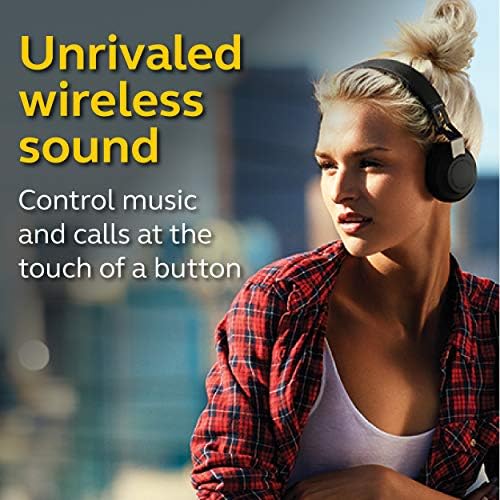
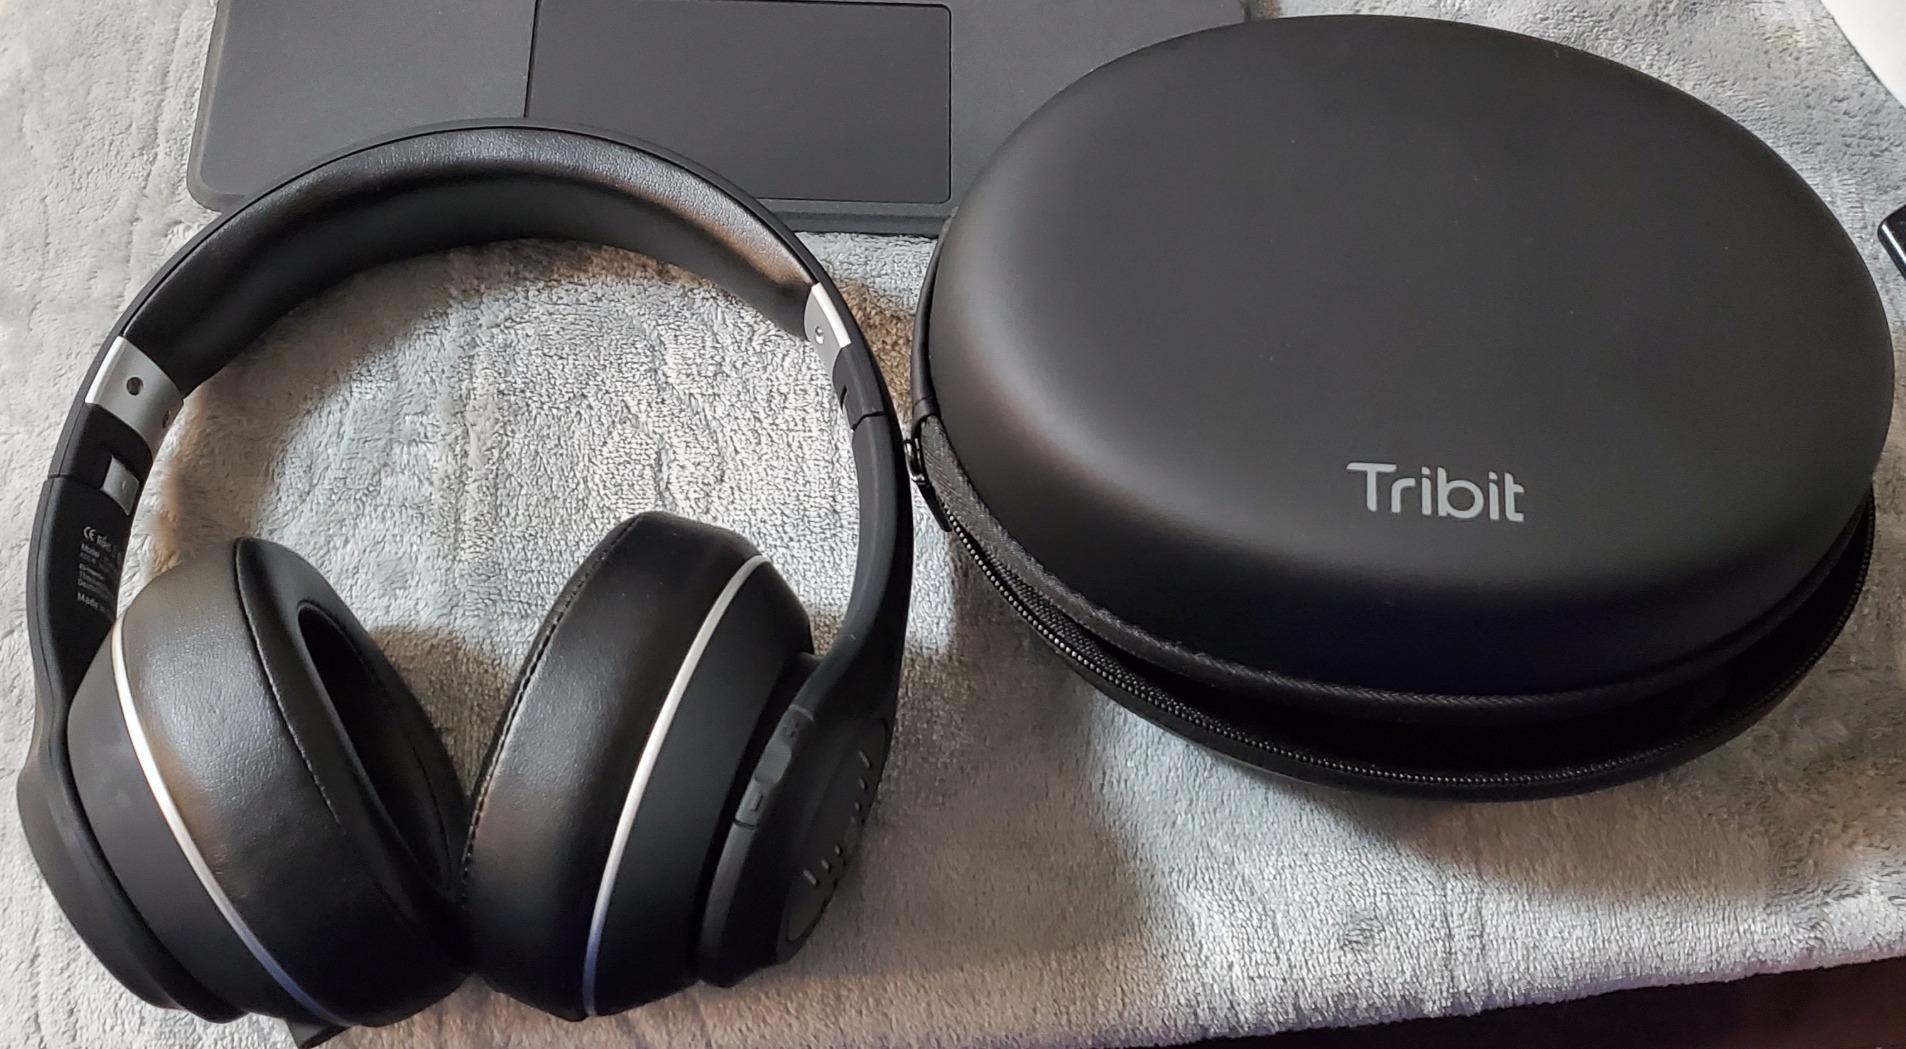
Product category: headphones
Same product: no